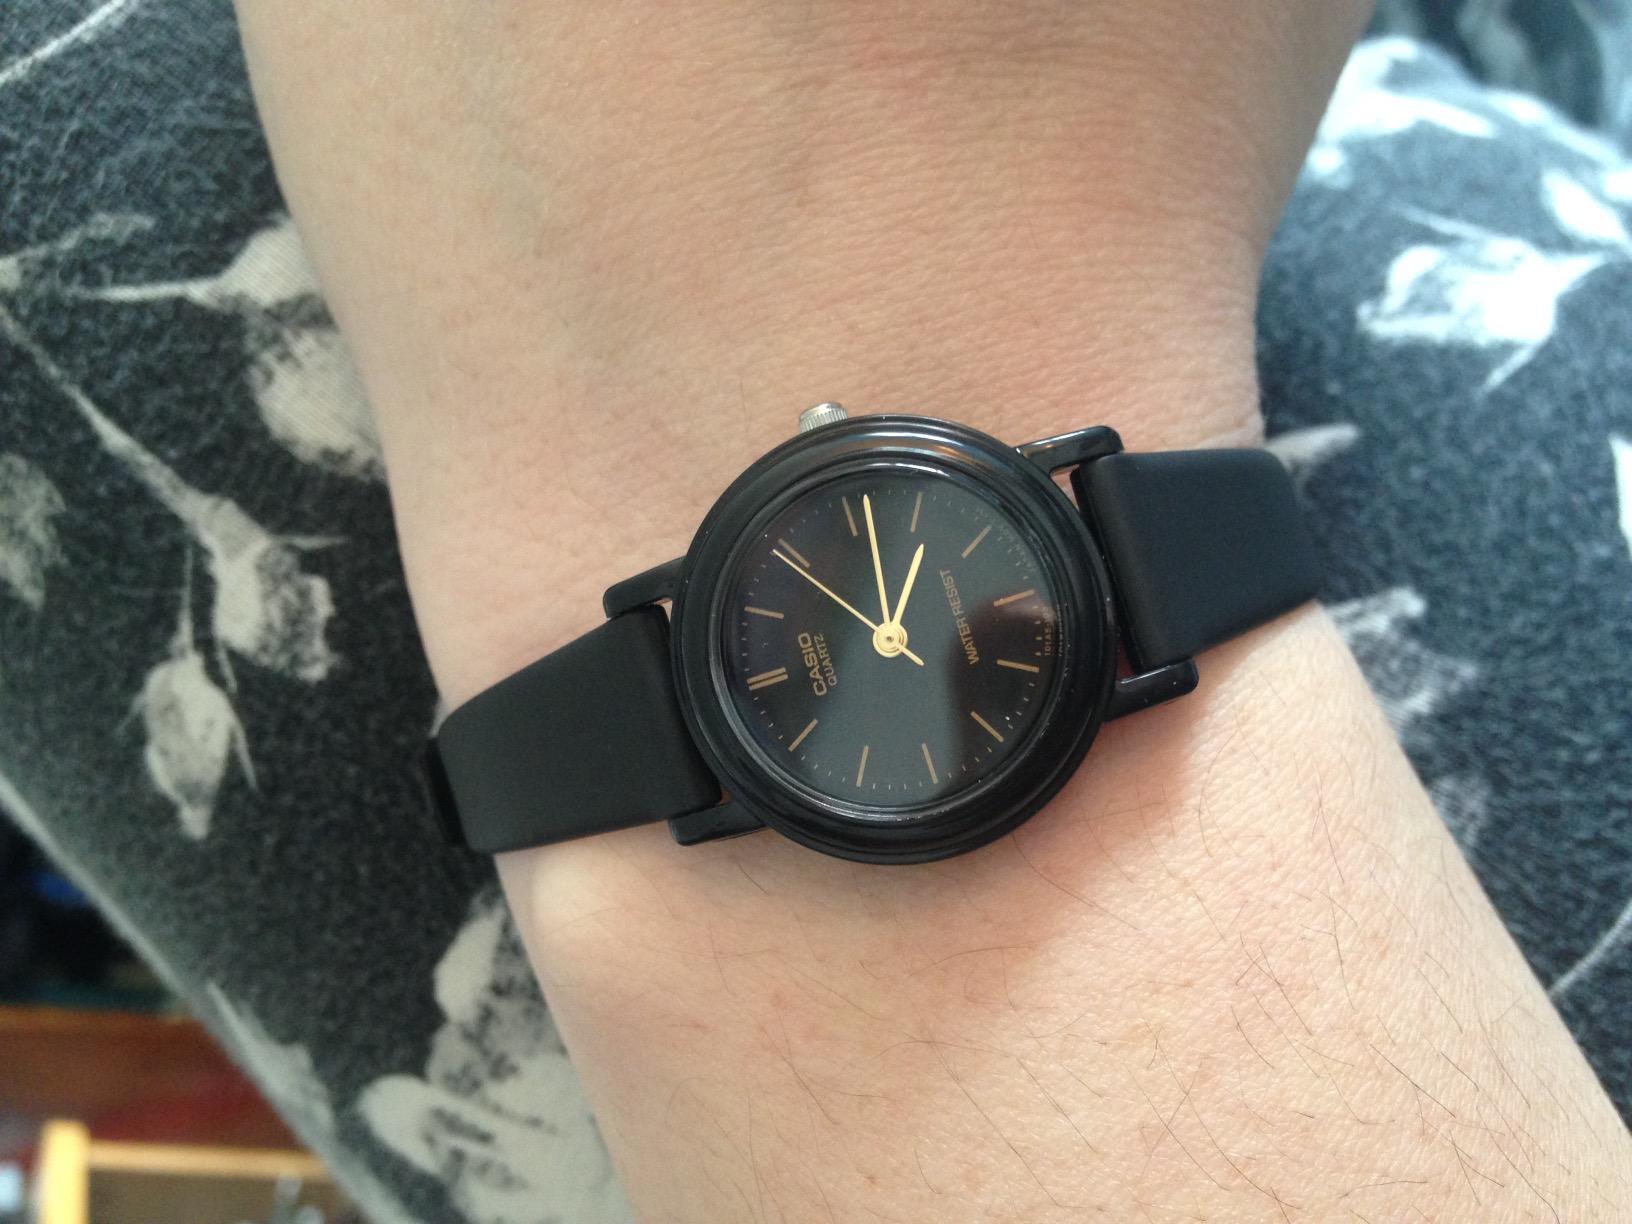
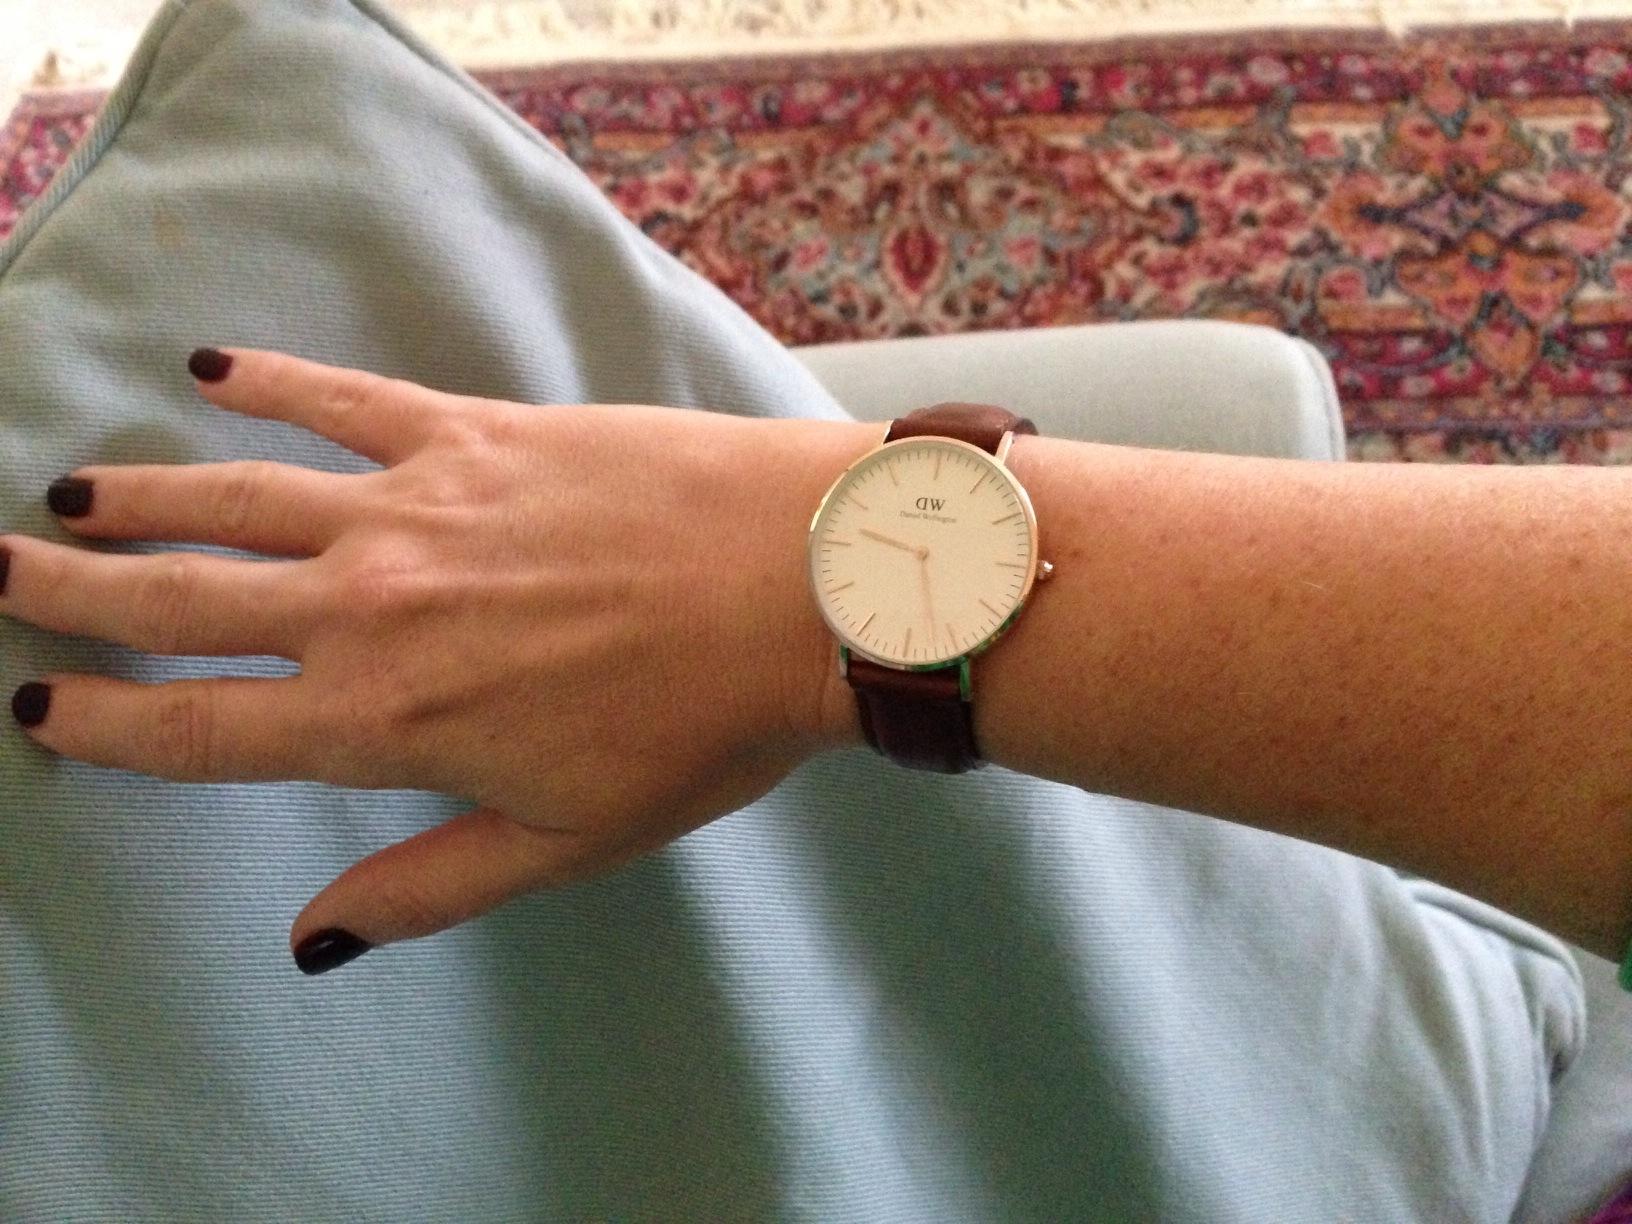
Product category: accessories_watch
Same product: no